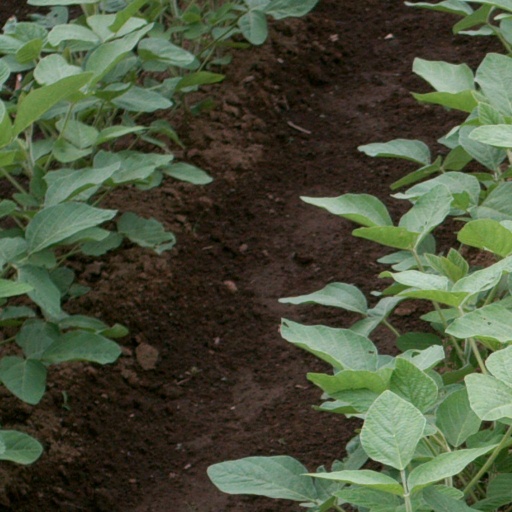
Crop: soybean